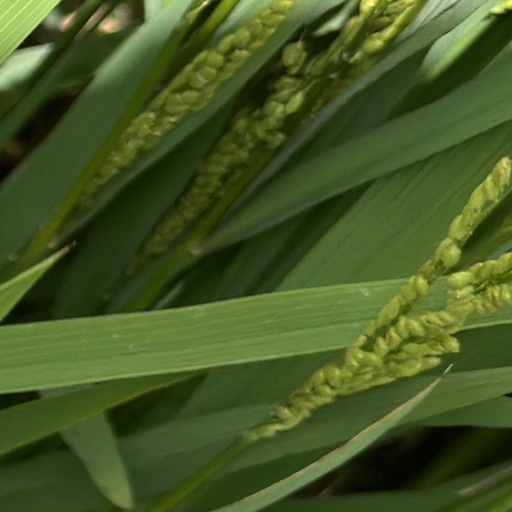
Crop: rice